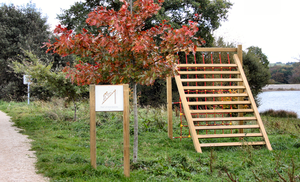
Appareil d'escalade sur le parcours de santé en bordure du lac de Baraquevile (Aveyron)
Baraqueville, en occitan La Barraca, est une commune française située dans le département de l'Aveyron, en région Occitanie.
Un parcours de santé, parcours sportif ou parcours vita est une promenade sportive rythmée par un ensemble d'activités, généralement dans un cadre naturel ou un parc urbain.
Le Lenne est une rivière française qui coule dans le département de l'Aveyron. C'est un affluent de l'Aveyron en rive droite, donc un sous-affluent de la Garonne par l'Aveyron puis par le Tarn.